Mini survival kit

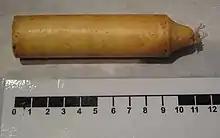
A tallow candle

Because each kit depends on the situation and environment of the user, they can vary greatly. Listed below are common items one might find in a mini survival kit: